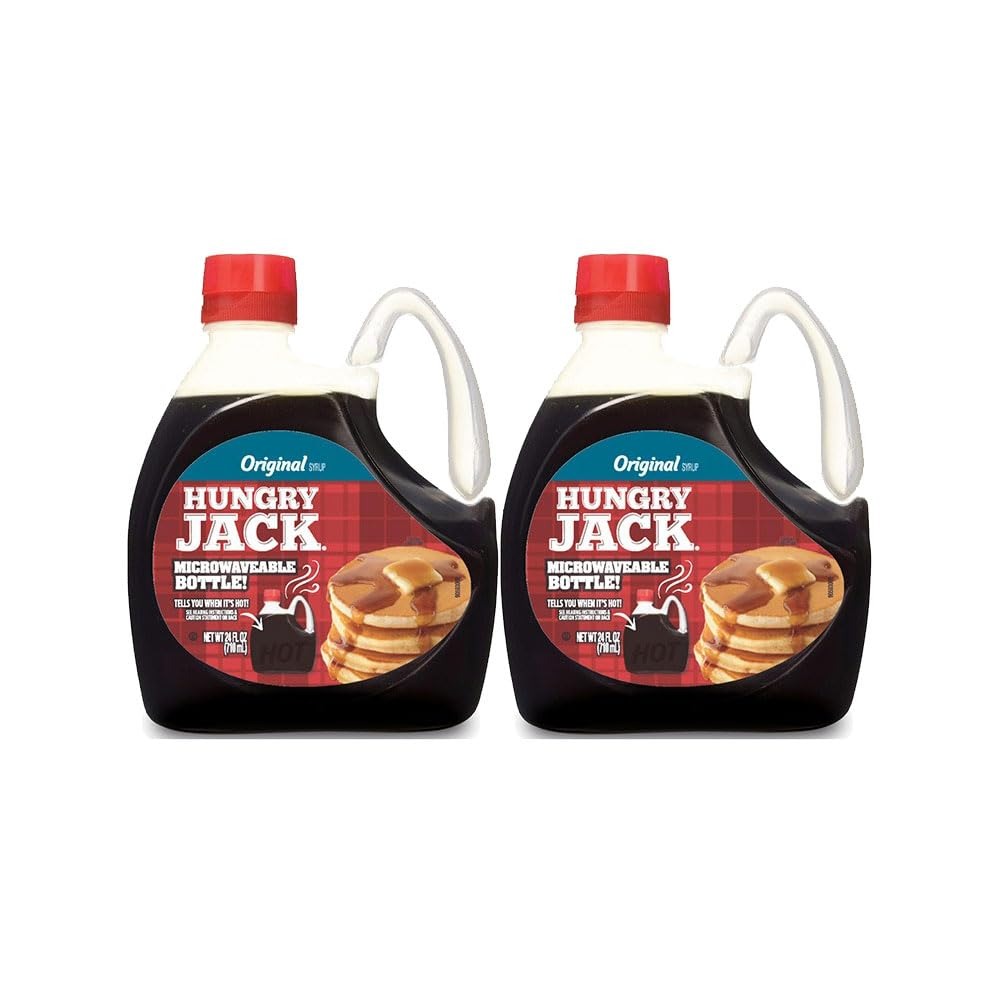
Item Name: Hungry Jack Microwaveable Syrup, Original, 14.5 oz - Palatize Pack of 2
Bullet Point 1: Item package dimensions: 7.99 inches
Bullet Point 2: Item package weight: 2.73 pounds
Bullet Point 3: Item package weight: 2.73 pounds
Value: 14.5
Unit: Fl Oz

Price: 12.99